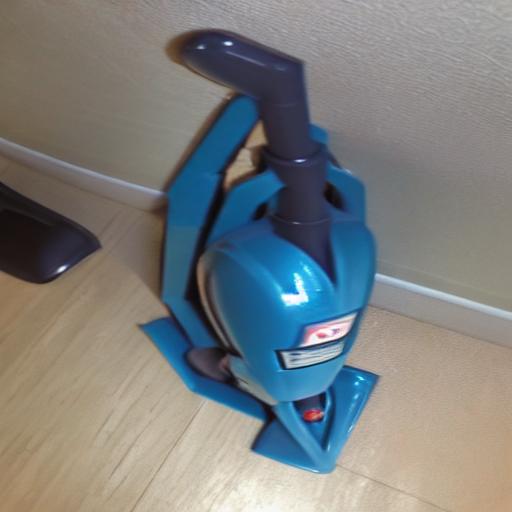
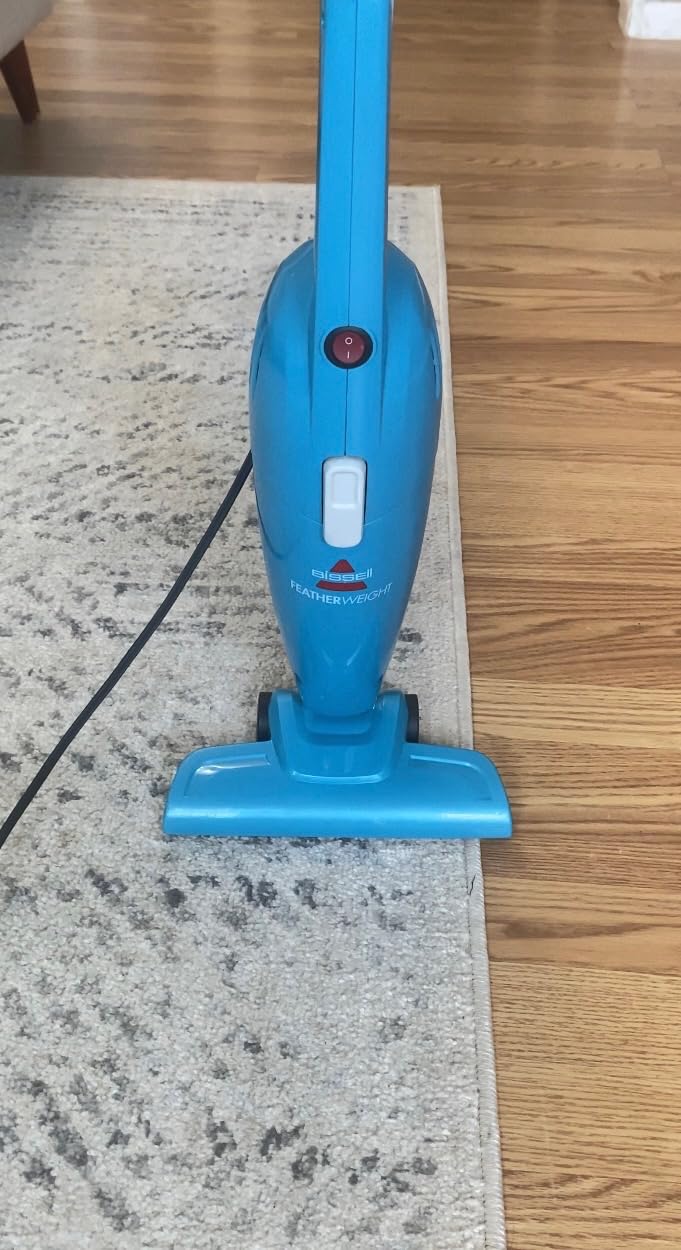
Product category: items_vacuum
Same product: no